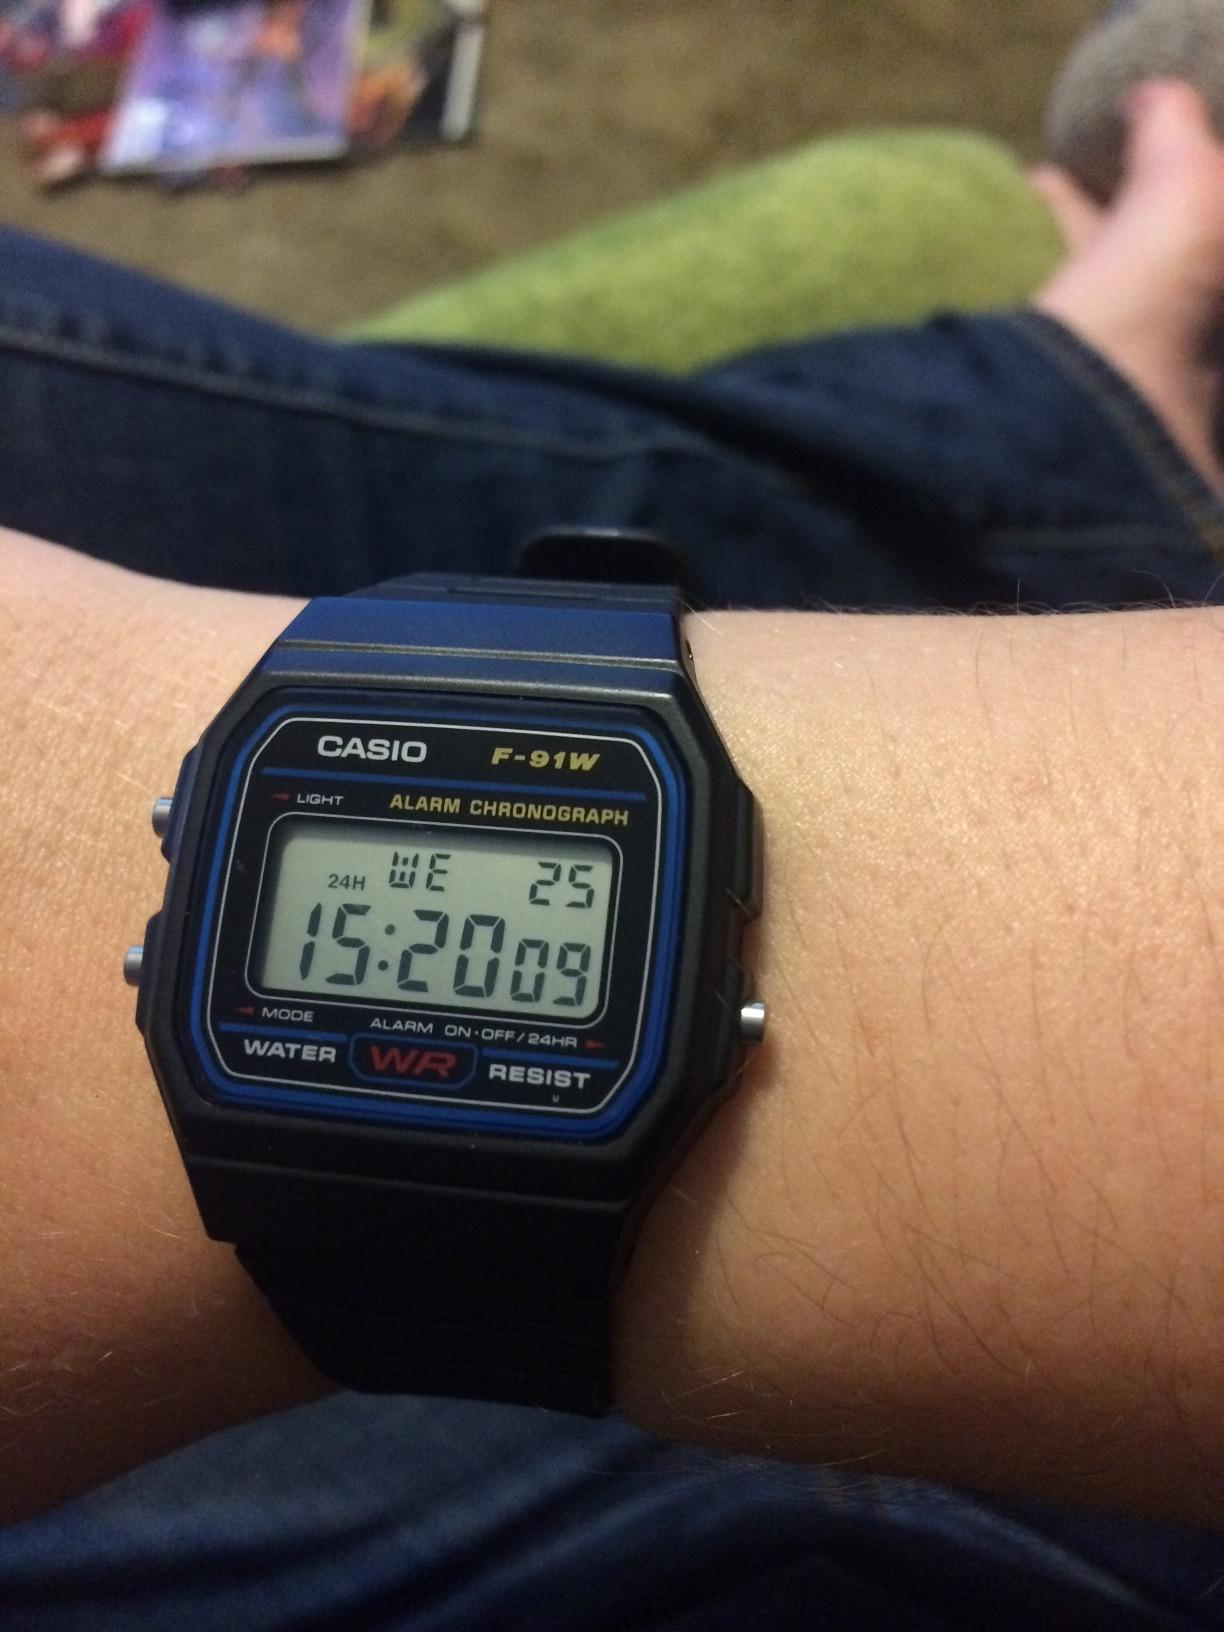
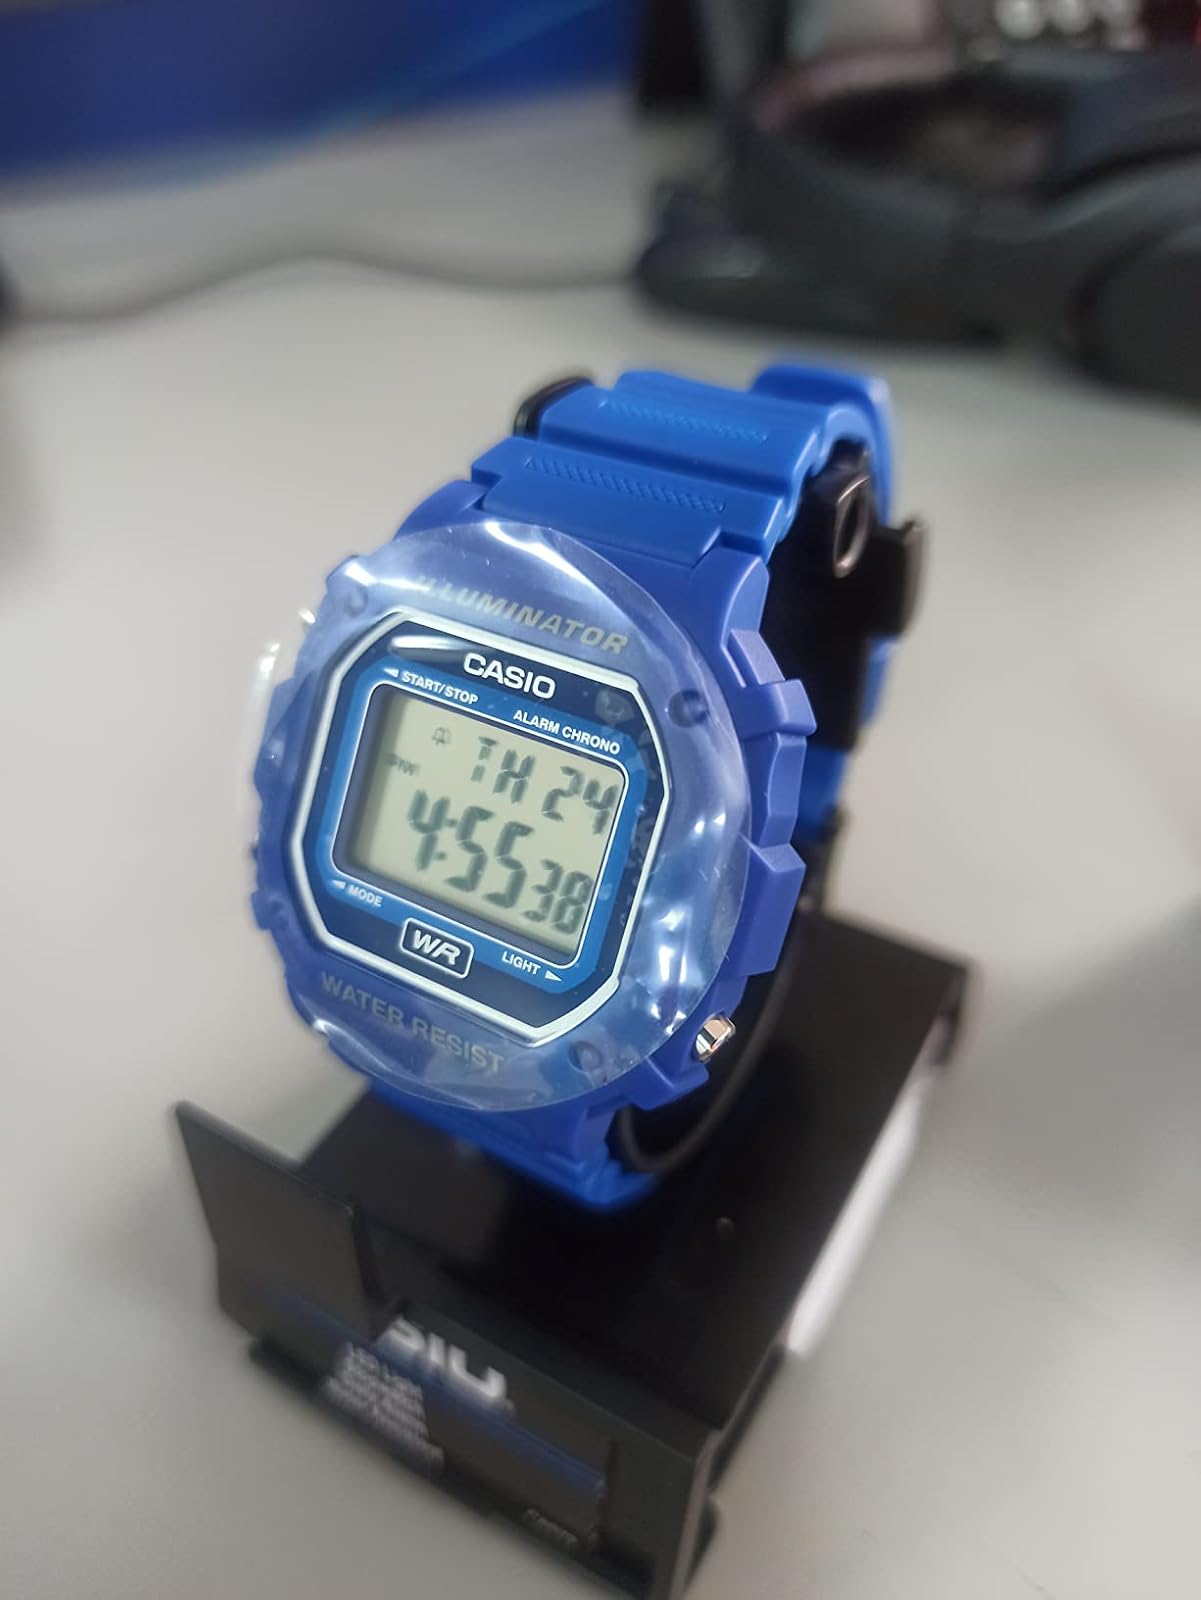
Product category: accessories_watch
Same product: no